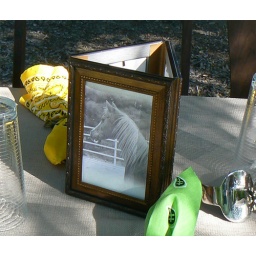
3 frames taped together w/votive candle in the center. Pics are black &amp;amp; white on vellum/parchment paper.